2002 Winter Olympics

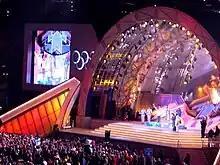
Ski jumping medals being awarded at the Salt Lake Medal Plaza on February 13, 2002

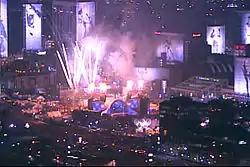
Fireworks at the Salt Lake Medal Plaza

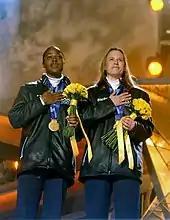
Vonetta Flowers and Jill Bakken during their medal ceremony at the Salt Lake Medal Plaza, after winning gold for the United States in the two-woman bobsleigh

At the 2002 Winter Games in Salt Lake City, the "medal plaza" was popularized as a way for the public to see presentations that would have otherwise taken place at far-flung, low-capacity or high-altitude venues and to have an evening program that often included musical performances.